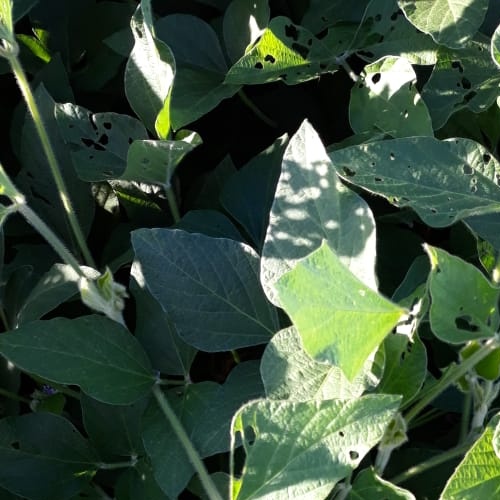
Label: Caterpillar